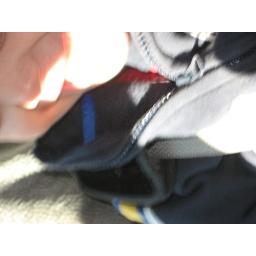
Riding in the red car